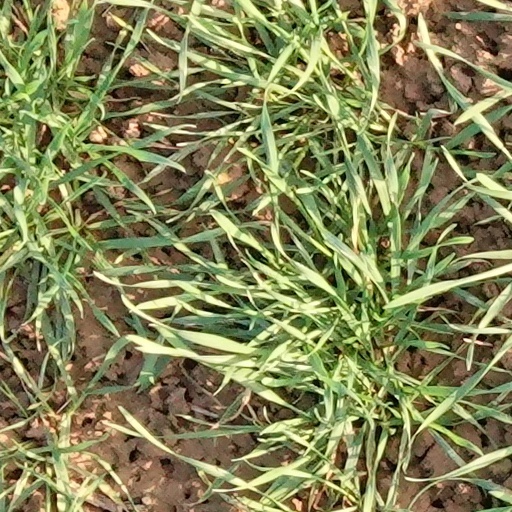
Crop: wheat